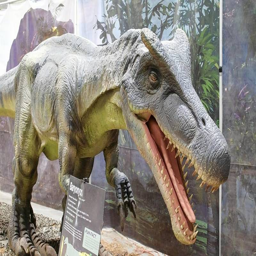
see a sculpture of a dinosaur and more when tours .